Premiership of David Cameron

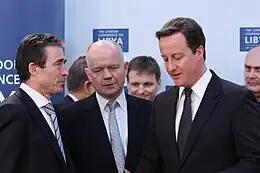
Cameron and Foreign Secretary William Hague speaking to NATO Secretary General Anders Fogh Rasmussen at the London Conference on Libya, 29 March 2011.

In his first address outside 10 Downing Street, he announced his intention to form a coalition government, the first since the Second World War, with the Liberal Democrats.